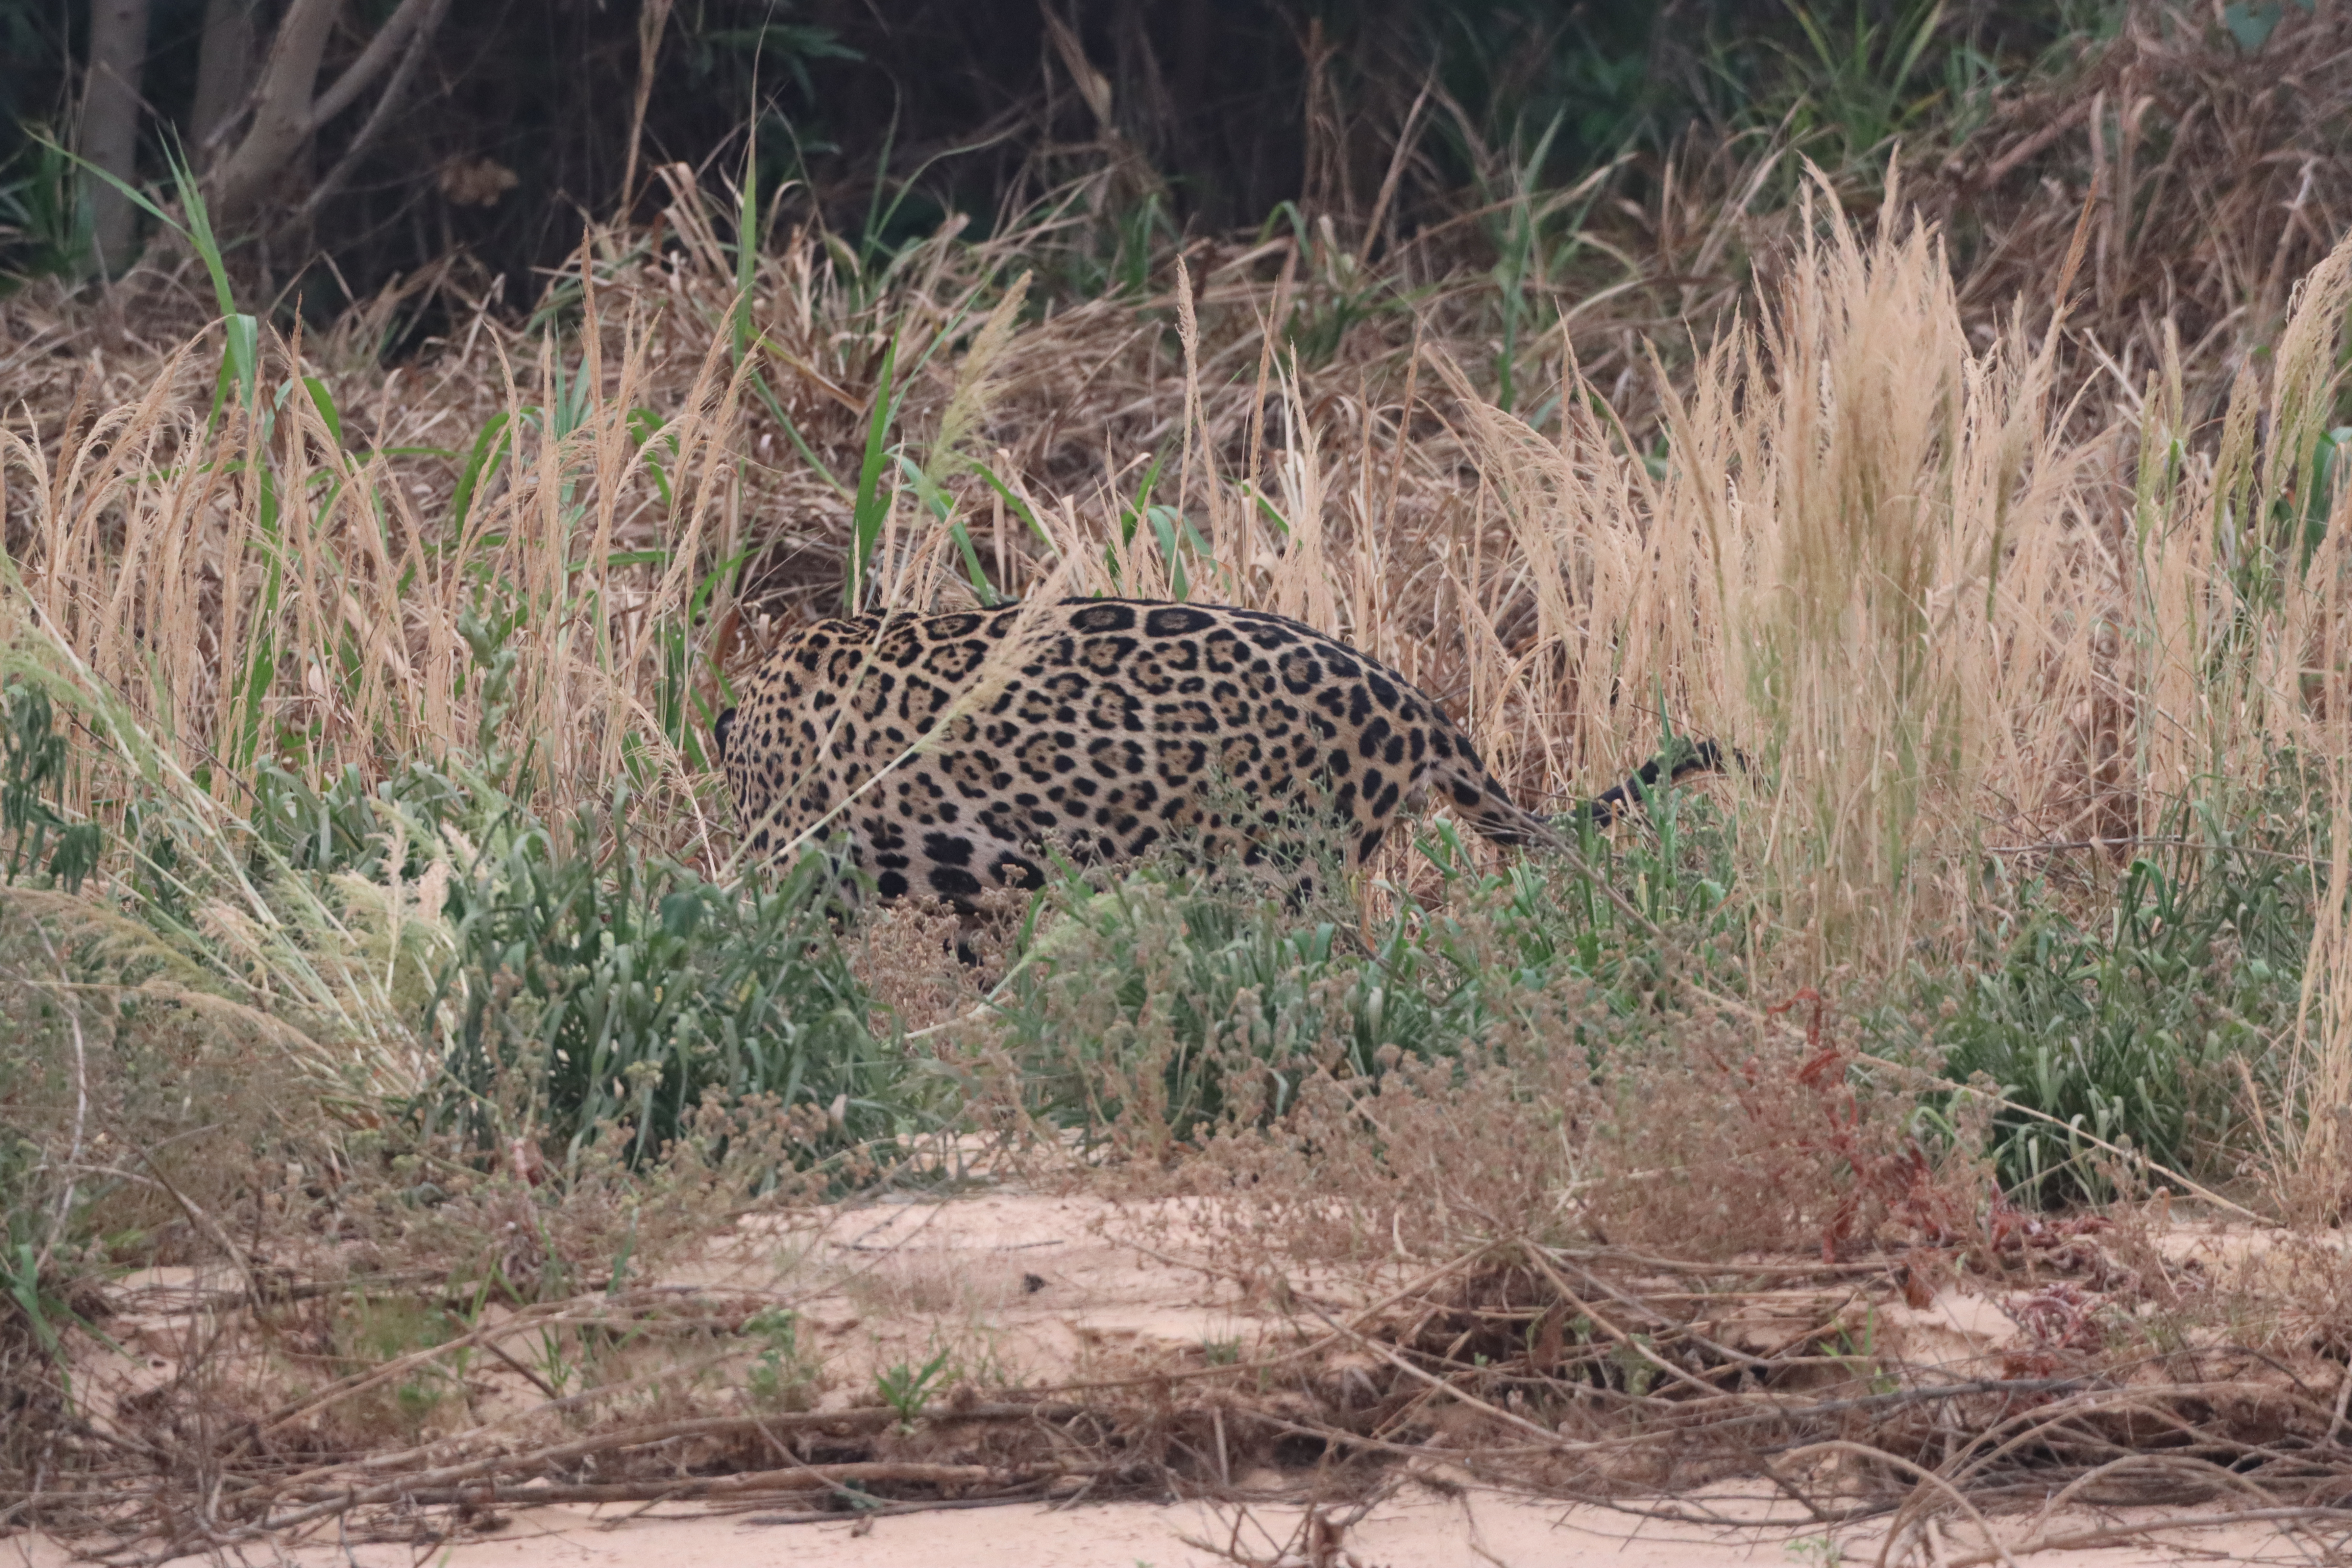
Jaguar: Akaloi